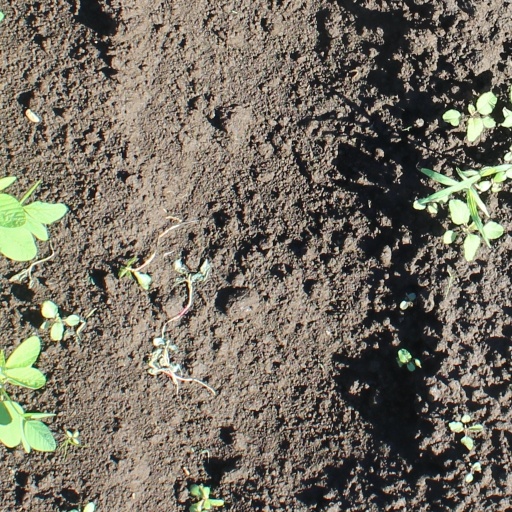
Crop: soybean